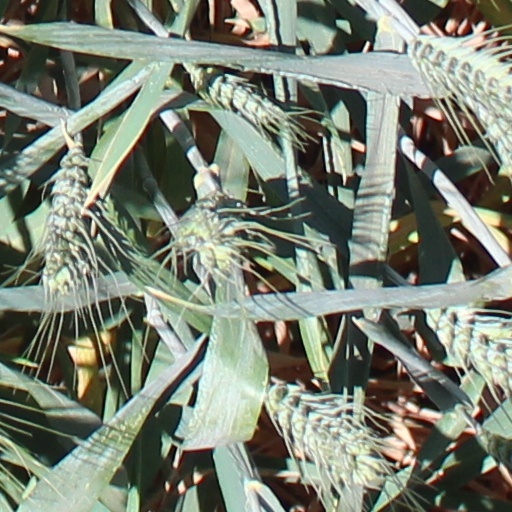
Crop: wheat